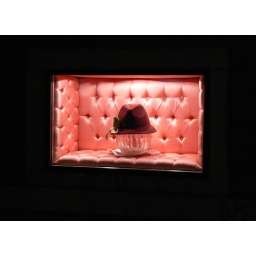
Venetian window with hat in Campo Feltrina, San Marco, Venice, Italy